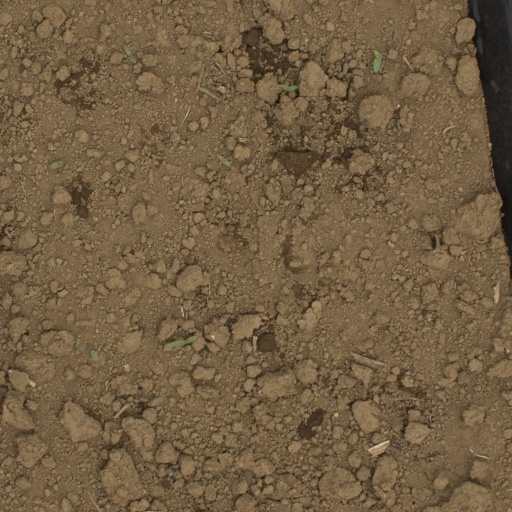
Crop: Jerusalem artichoke